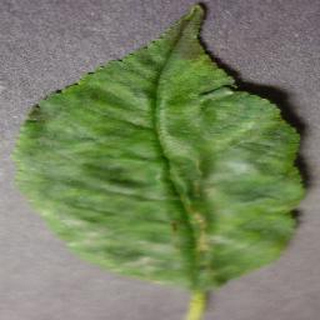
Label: cherry_powdery_mildew